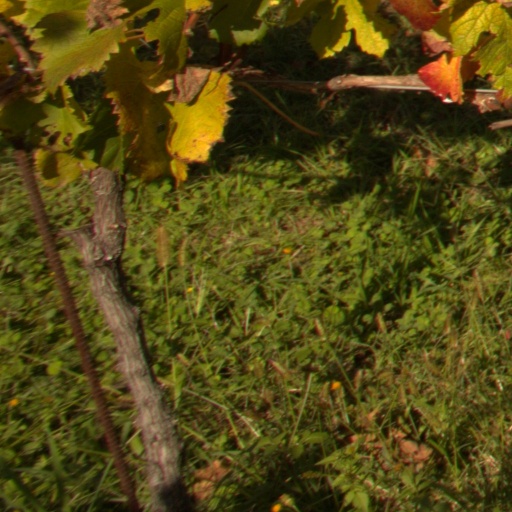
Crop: grape